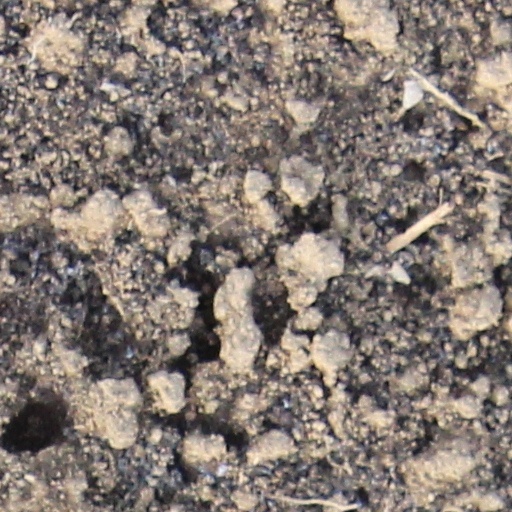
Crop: wheat